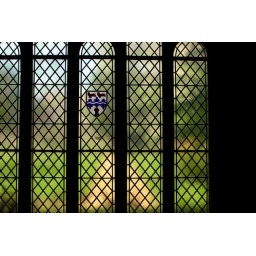
Stained glass windows in the south-central entry vestibule at Ely Cathedral.